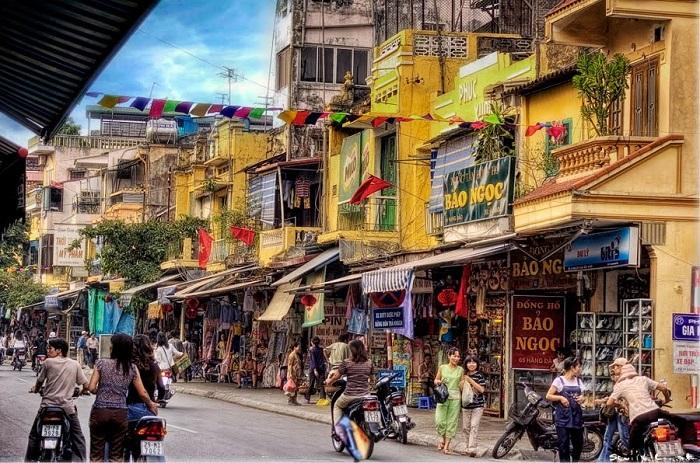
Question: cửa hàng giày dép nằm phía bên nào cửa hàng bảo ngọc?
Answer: cửa hàng giày dép nằm bên trái cửa hàng bảo ngọc